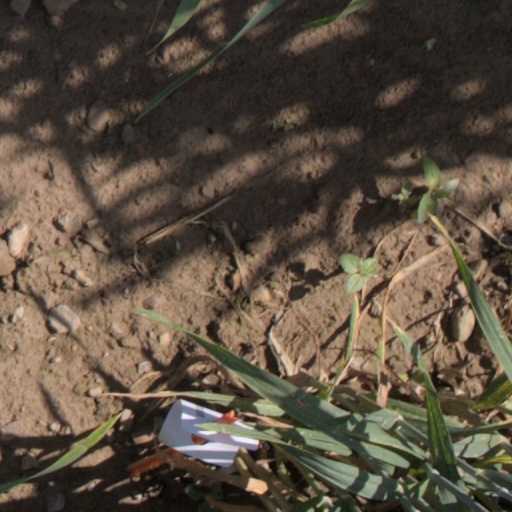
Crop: wheat